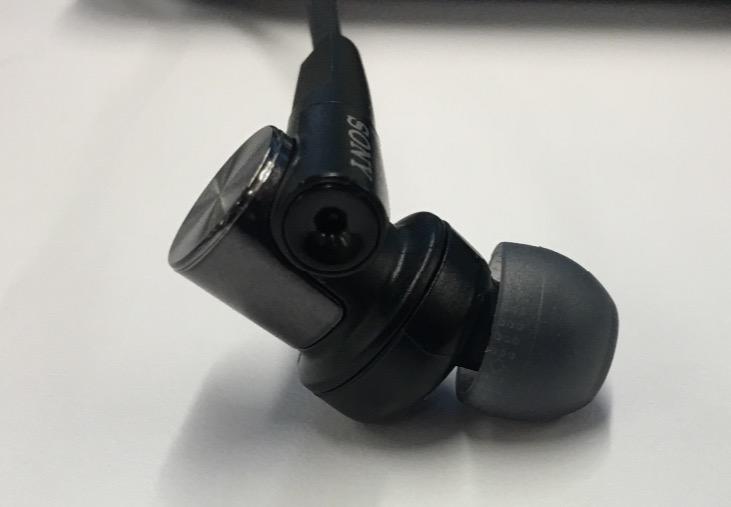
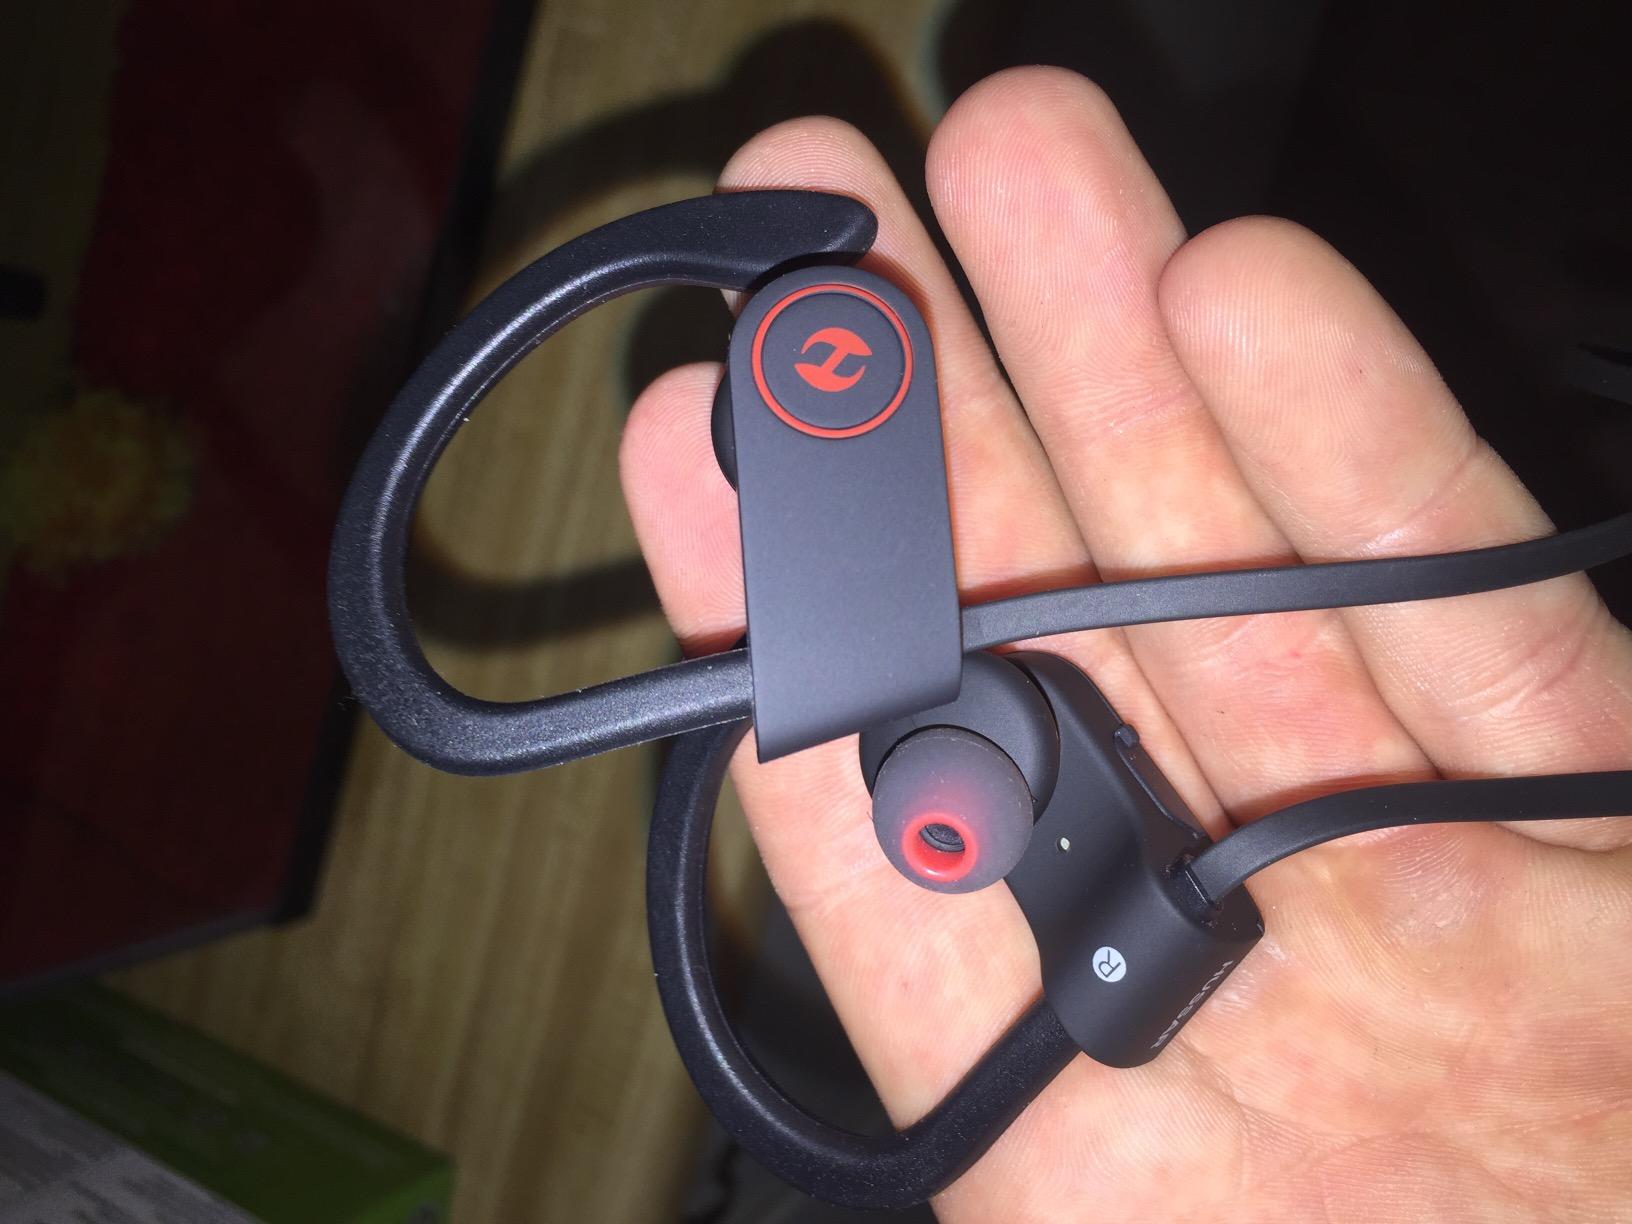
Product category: headphones
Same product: no